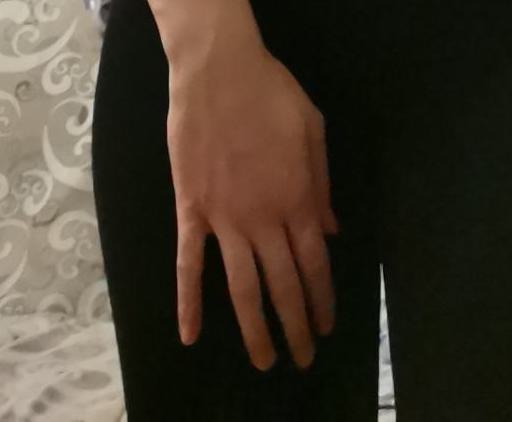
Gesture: no_gesture